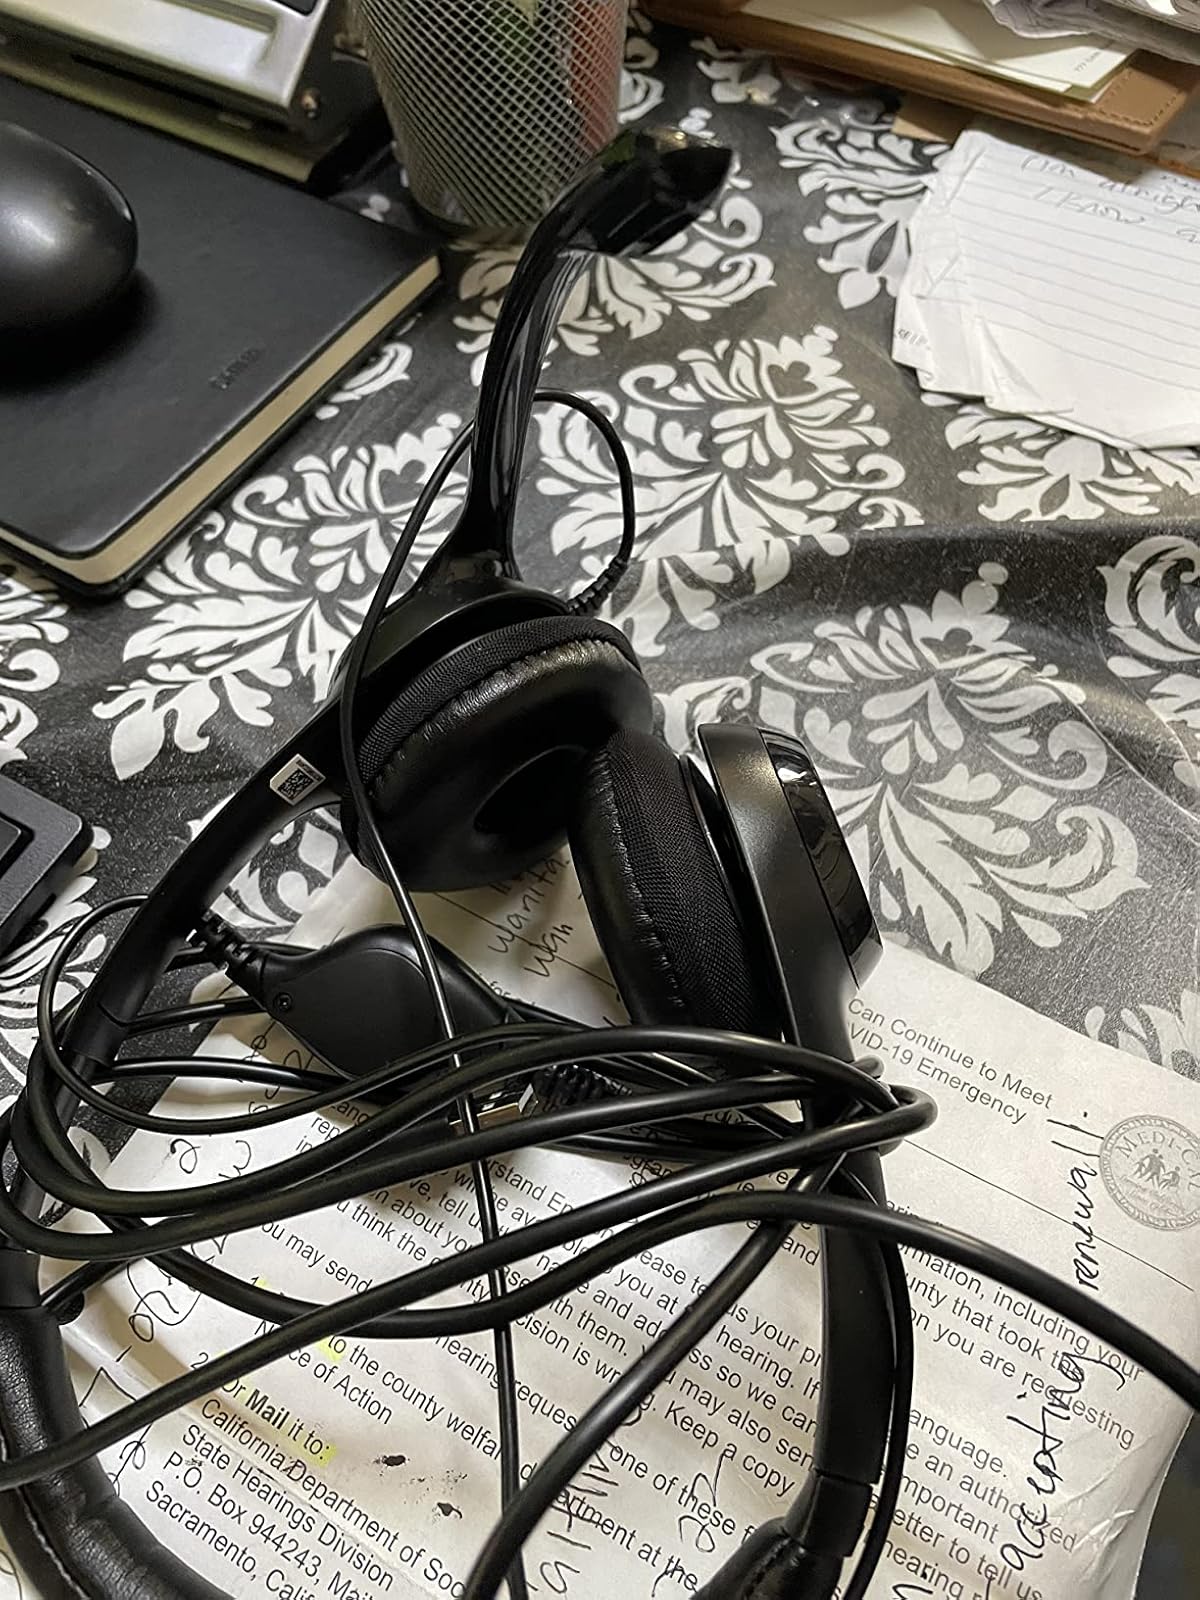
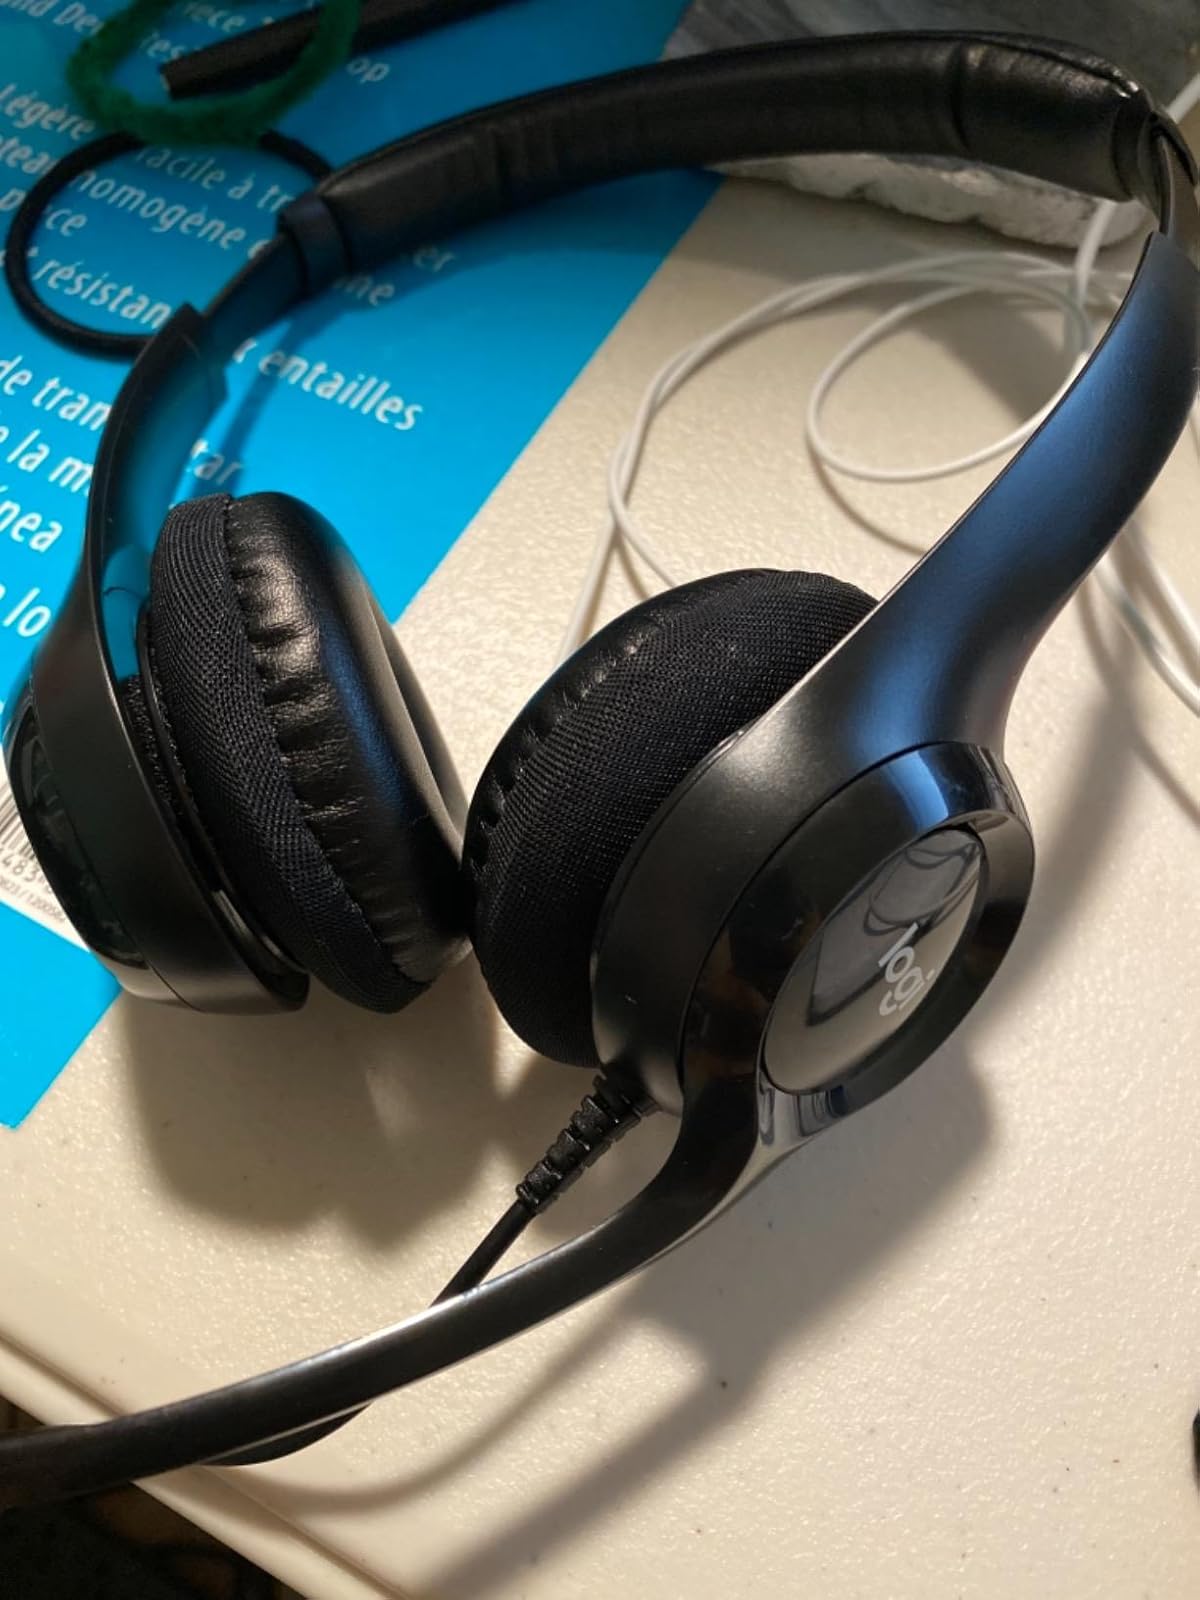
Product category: headphones
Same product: yes